Double Asteroid Redirection Test

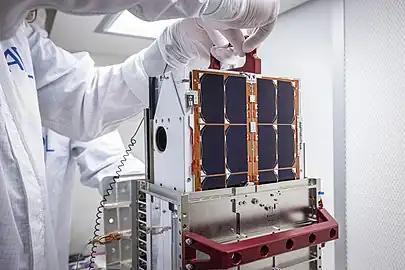
LICIACube CubeSat, a companion satellite of the DART spacecraft

The Italian Space Agency (ASI) contributed a secondary spacecraft called LICIACube ("Light Italian CubeSat for Imaging of Asteroids"), a small CubeSat that piggybacked with "DART" and separated on 11 September 2022, 15 days before impact. It acquired images of the impact and ejecta as it drifted past the asteroid. LICIACube communicated directly with Earth, sending back images of the ejecta after the Dimorphos flyby. LICIACube is equipped with two optical cameras, dubbed LUKE and LEIA.